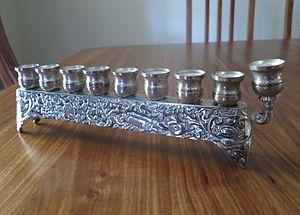
L'argent sterling est un alliage d'argent contenant 92,5 % en poids d'argent et 7,5 % en poids d'autres métaux, généralement du cuivre. Il a une finesse minimale de 925 millièmes.